Bason Botanic Gardens

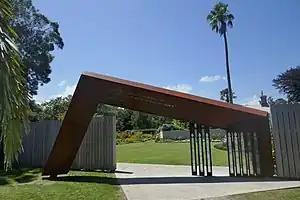
Entrance to Homestead garden

Bason Botanic Gardens are located on the Central West coast of New Zealand's North Island, northwest from Whanganui. They are set on in a relatively frost-free environment. Bushy Park Forest Reserve is nearby.